Shetland

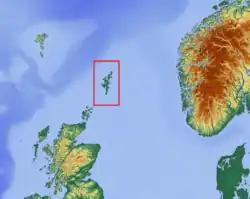
Shetland (boxed) in relation to surrounding territories including Norway (to the east), the Faroe Islands (to the north west), and Orkney and the rest of the British Isles (to the south west)

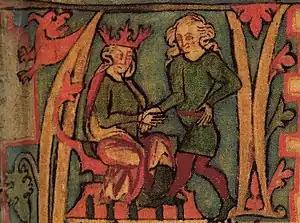
14th-century "Flateyjarbók" image of Harald Fairhair (right, with fair hair), who took control of c. 875

The expanding population of Scandinavia led to a shortage of available resources and arable land there and led to a period of Viking expansion, so the Norse gradually shifted their attention from plundering to invasion. Shetland was colonised during the late 8th and 9th centuries, the fate of the existing indigenous Pictish population being uncertain. Modern Shetlanders still retain the Norse DNA with many family trees showing the Norse patronymic system (-sson/son, -dottir/daughter). Modern DNA studies such as the Viking Health Study are severely flawed as they account for only a tiny fraction of the population.